Morpeth Dock

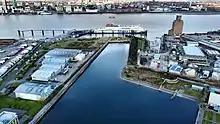
Morpeth Dock in 2022

Morpeth Dock is a dock at Birkenhead, Wirral Peninsula, England. The dock is situated between the River Mersey and Egerton Dock.